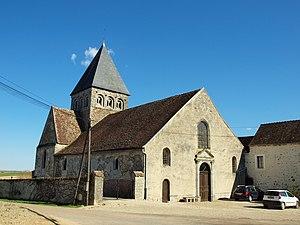
Église Saint-Nicolas de Saint-Nicolas-la-Chapelle ( Aube, France)